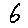
Label: 6